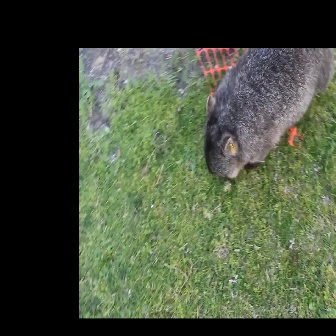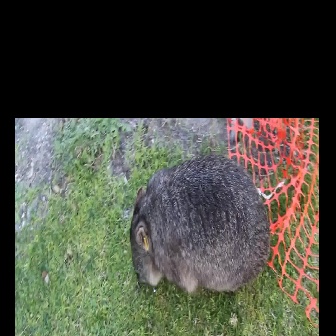
  Please identify the target specified by the bounding box [203,48,334,178] in the first image and locate it in the second image. Return the coordinates in [x_min,y_min,x_max,y_max] format.
Answer: [129,153,270,295]